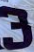
Number: 3